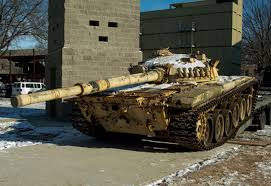
Label: Tank